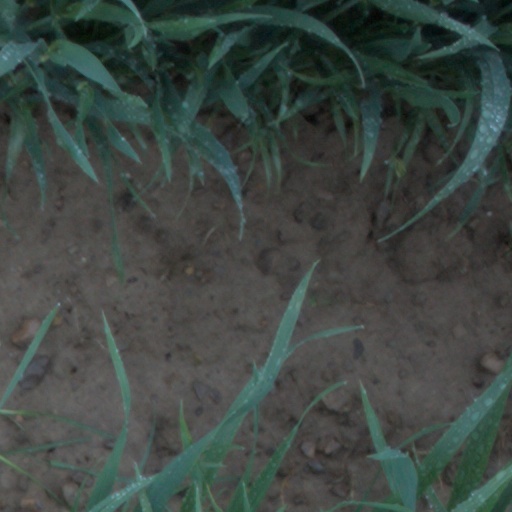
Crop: wheat